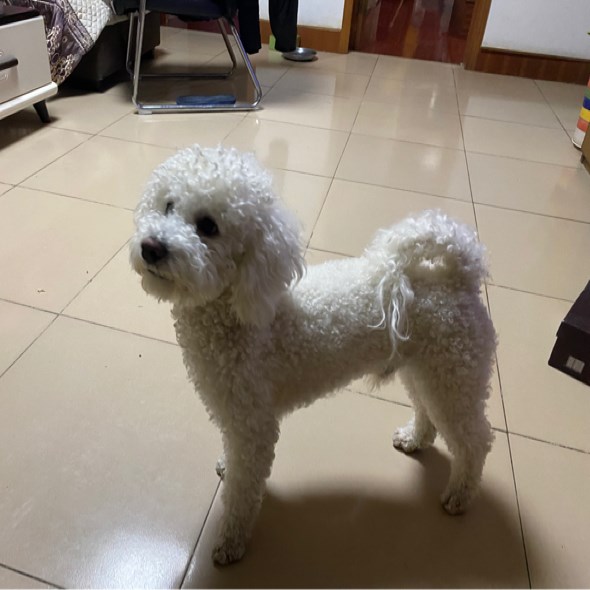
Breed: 3083-n000117-Bichon_Frise